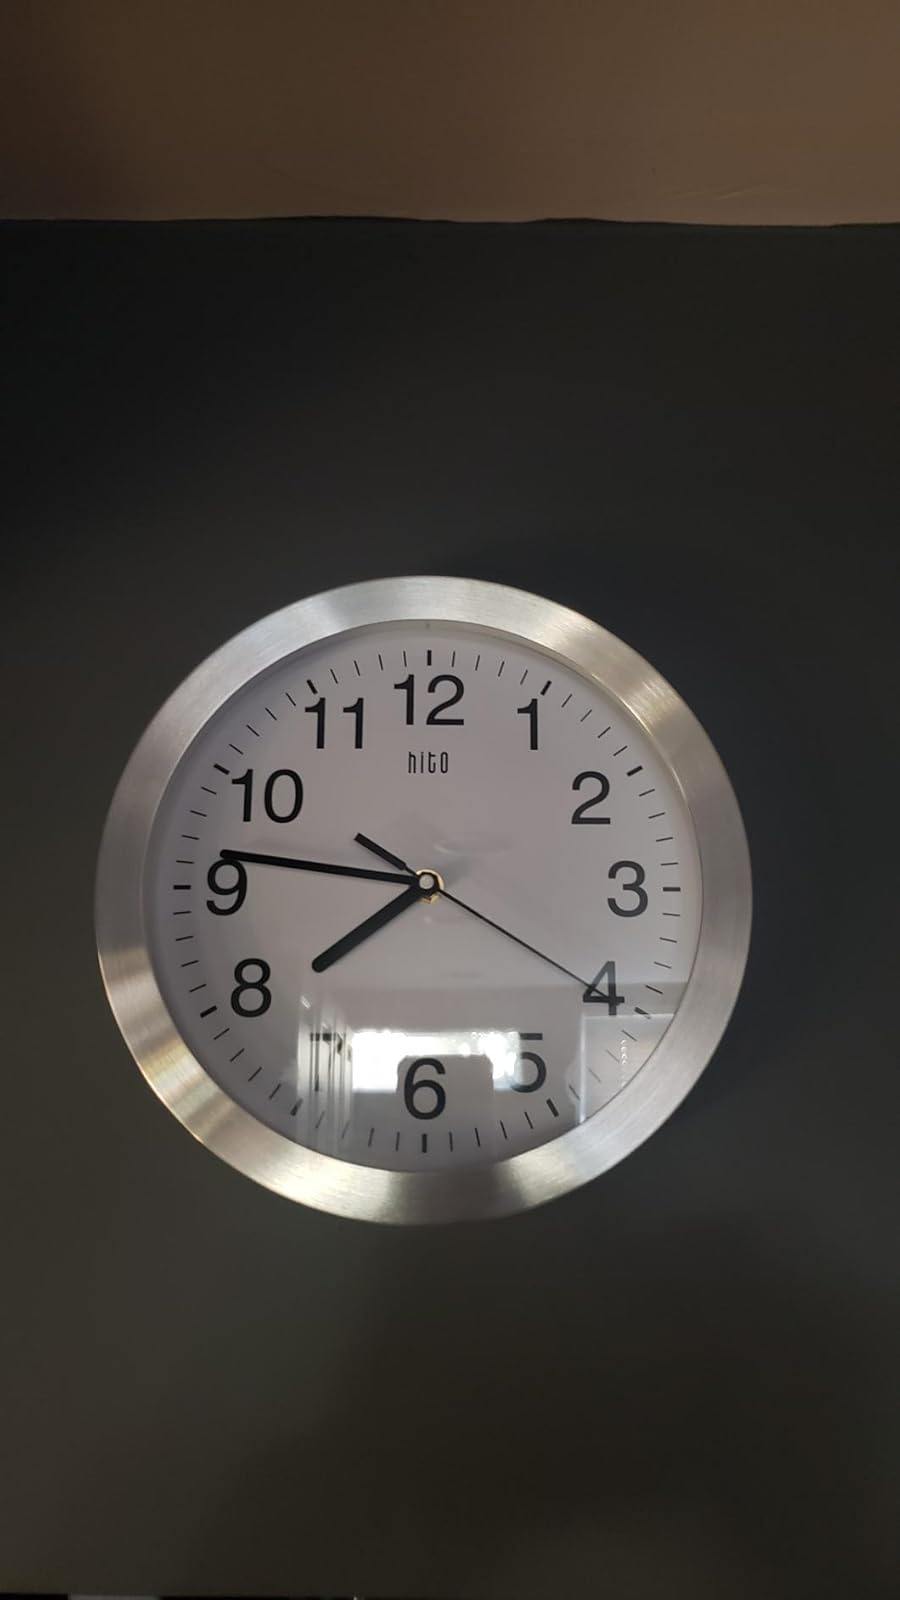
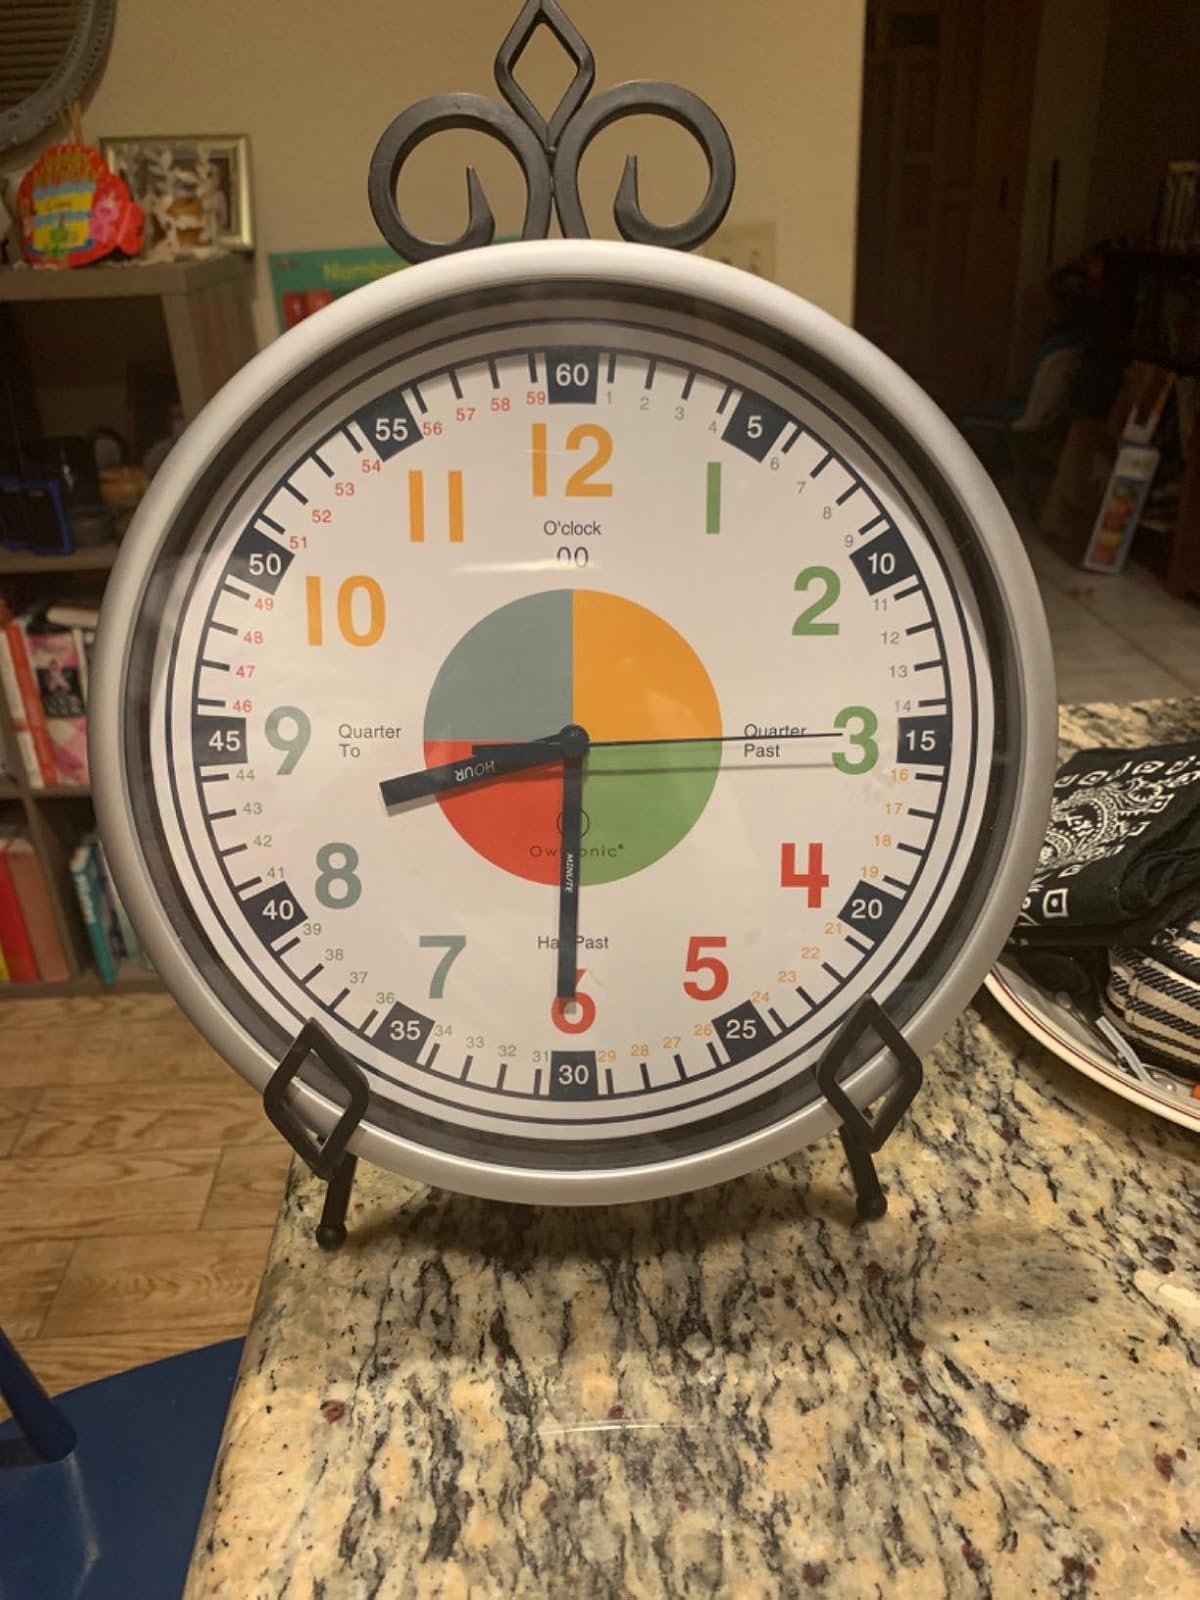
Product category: clock
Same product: no